Man-portable air-defense system

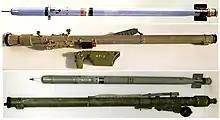
An SA-18 (Igla) missile with launch tube and gripstock (top) and an SA-16 (Igla-1) missile and launch tube (bottom)

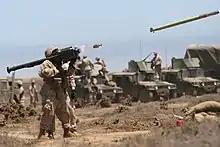
A U.S. Marine fires a FIM-92 Stinger missile during a July 2009 training exercise in California.

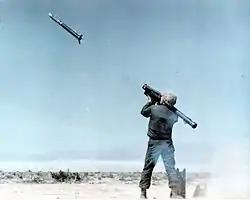
An FIM-43C Redeye missile just after launch, before the sustainer motor ignites

Man-portable air-defense systems (MANPADS or MPADS) are portable shoulder-launched surface-to-air missiles. They are guided weapons and are a threat to low-flying aircraft, especially helicopters and also used against low-flying cruise missiles. These short-range missiles can also be fired from vehicles, tripods, weapon platforms, and warships.